List of Army National Guard units with campaign credit for the War of 1812

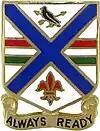
Distinctive Unit Insignia: 130 Inf

The 130th Infantry traces its history back to March 1, 1809, when the Volunteer Militias of the Illinois Territory were constituted and organized as independent companies.